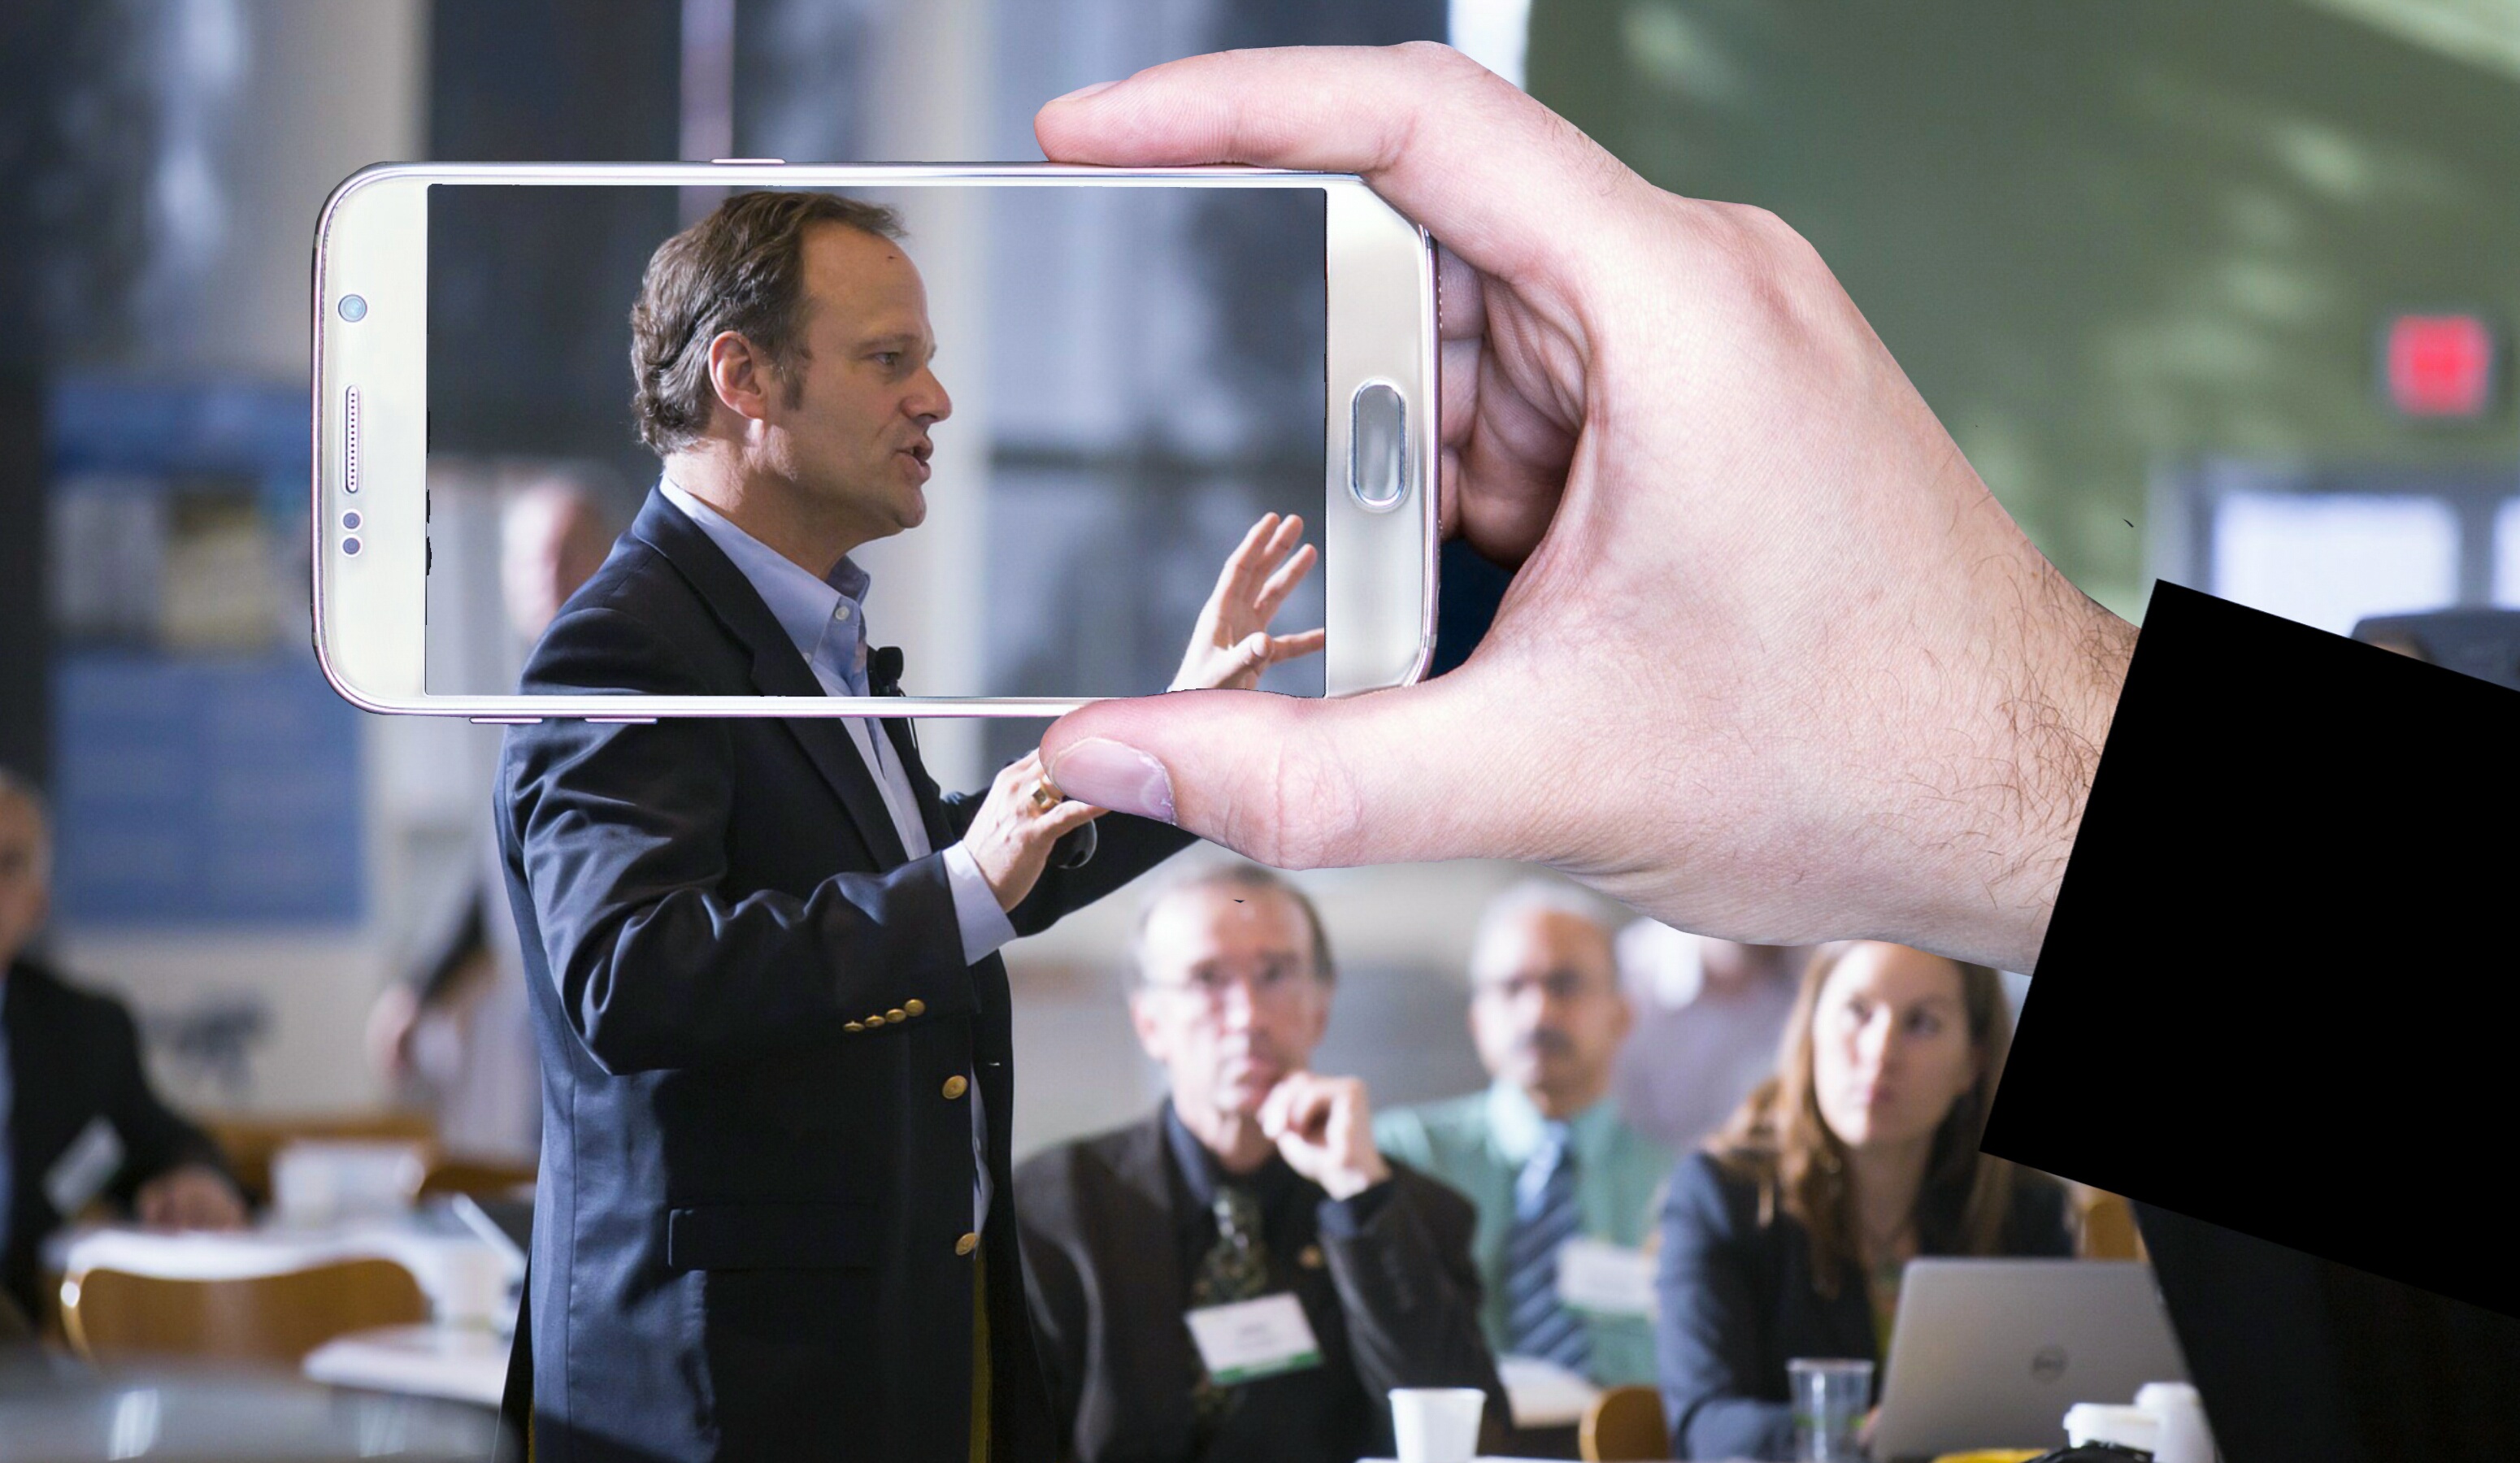
video recording, conference, public speaking, presentation, lecture, speaker, man, smartphone, screen, horizontal, technology, display, device, mobile, hand, holding, social media, business, live, communication, white, businessperson, suit, management